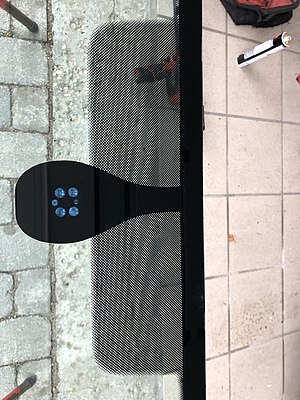
Forrude
regnsensor i forrude
regnsensor i forrude
regnsensor og lyssensor
En forrude eller frontrude er en rude på et køretøj, hvis formål er at hindre fartvind men alligevel tillade fremadrettet udsyn. Forruden kan være limet hele vejen rundt, eller være fastgjort til karrosseriet med en gummiliste. På biler med limede ruder indgår disse oftest i karrosseriets selvbærende konstruktion. Forruder er af to slags ikke hærdede glas. På biler fra før årgang 1967 kan forruden være af hærdet glas med den ulempe, at den ved en skade går i flere tusind små stykker. Hærdet glas er dog stadigvæk godkendt til bag- og sideruder, også på nye biler. På biler fra 1967 og frem skal forruden være af lamelglas bestående af to glas med en kraftig plasticfilm imellem. Lamelglas er mere sikkert, da det stadigvæk vil hænge sammen også efter knusning eller kollision. Forruden kan enten være klar eller tonet med eller uden en mørkere tonet øverste del. Tonede ruder er mest almindelige i dag. F.eks. findes der til Volvo V70 årgang 2009 otte forskellige forruder. Da forruden er en vigtig sikkerhedsdetalje, skal den opfylde nogle af myndighederne fastsatte krav og være forsynet med et godkendelsesmærke, som normalt findes i et af de nederste hjørner.